1921 Vanderbilt Commodores football team

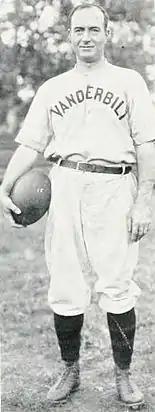
Coach Dan McGugin

The season's fourth game saw the Commodores, favored to lose by two touchdowns against the Texas Longhorns, pull off a 20–0 upset. According to Edwin Pope's "Football's Greatest Coaches", "The Texas game, sparked by McGugin's unforgettable oratory, was the big one; and Vandy got out of the year without a loss". Blinkey Horn, sportswriter for "The Tennessean", wrote on "a Turkish bath day which blistered tongues and made legs weary the McGuginites shook off the galling heat and won a hellish battle on a hellish afternoon." The game was the first of a seven-year series, from 1921 to 1928 (except 1924), between Vanderbilt and Texas at the Texas State Fair in Dallas. The crowd at Fair Park Stadium was expected to be the largest to watch a game in Dallas.